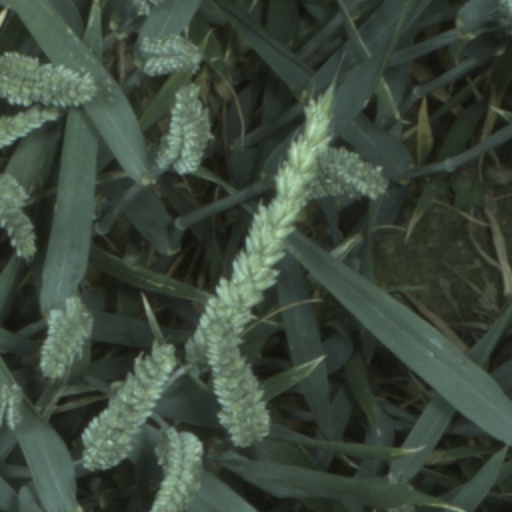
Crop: wheat